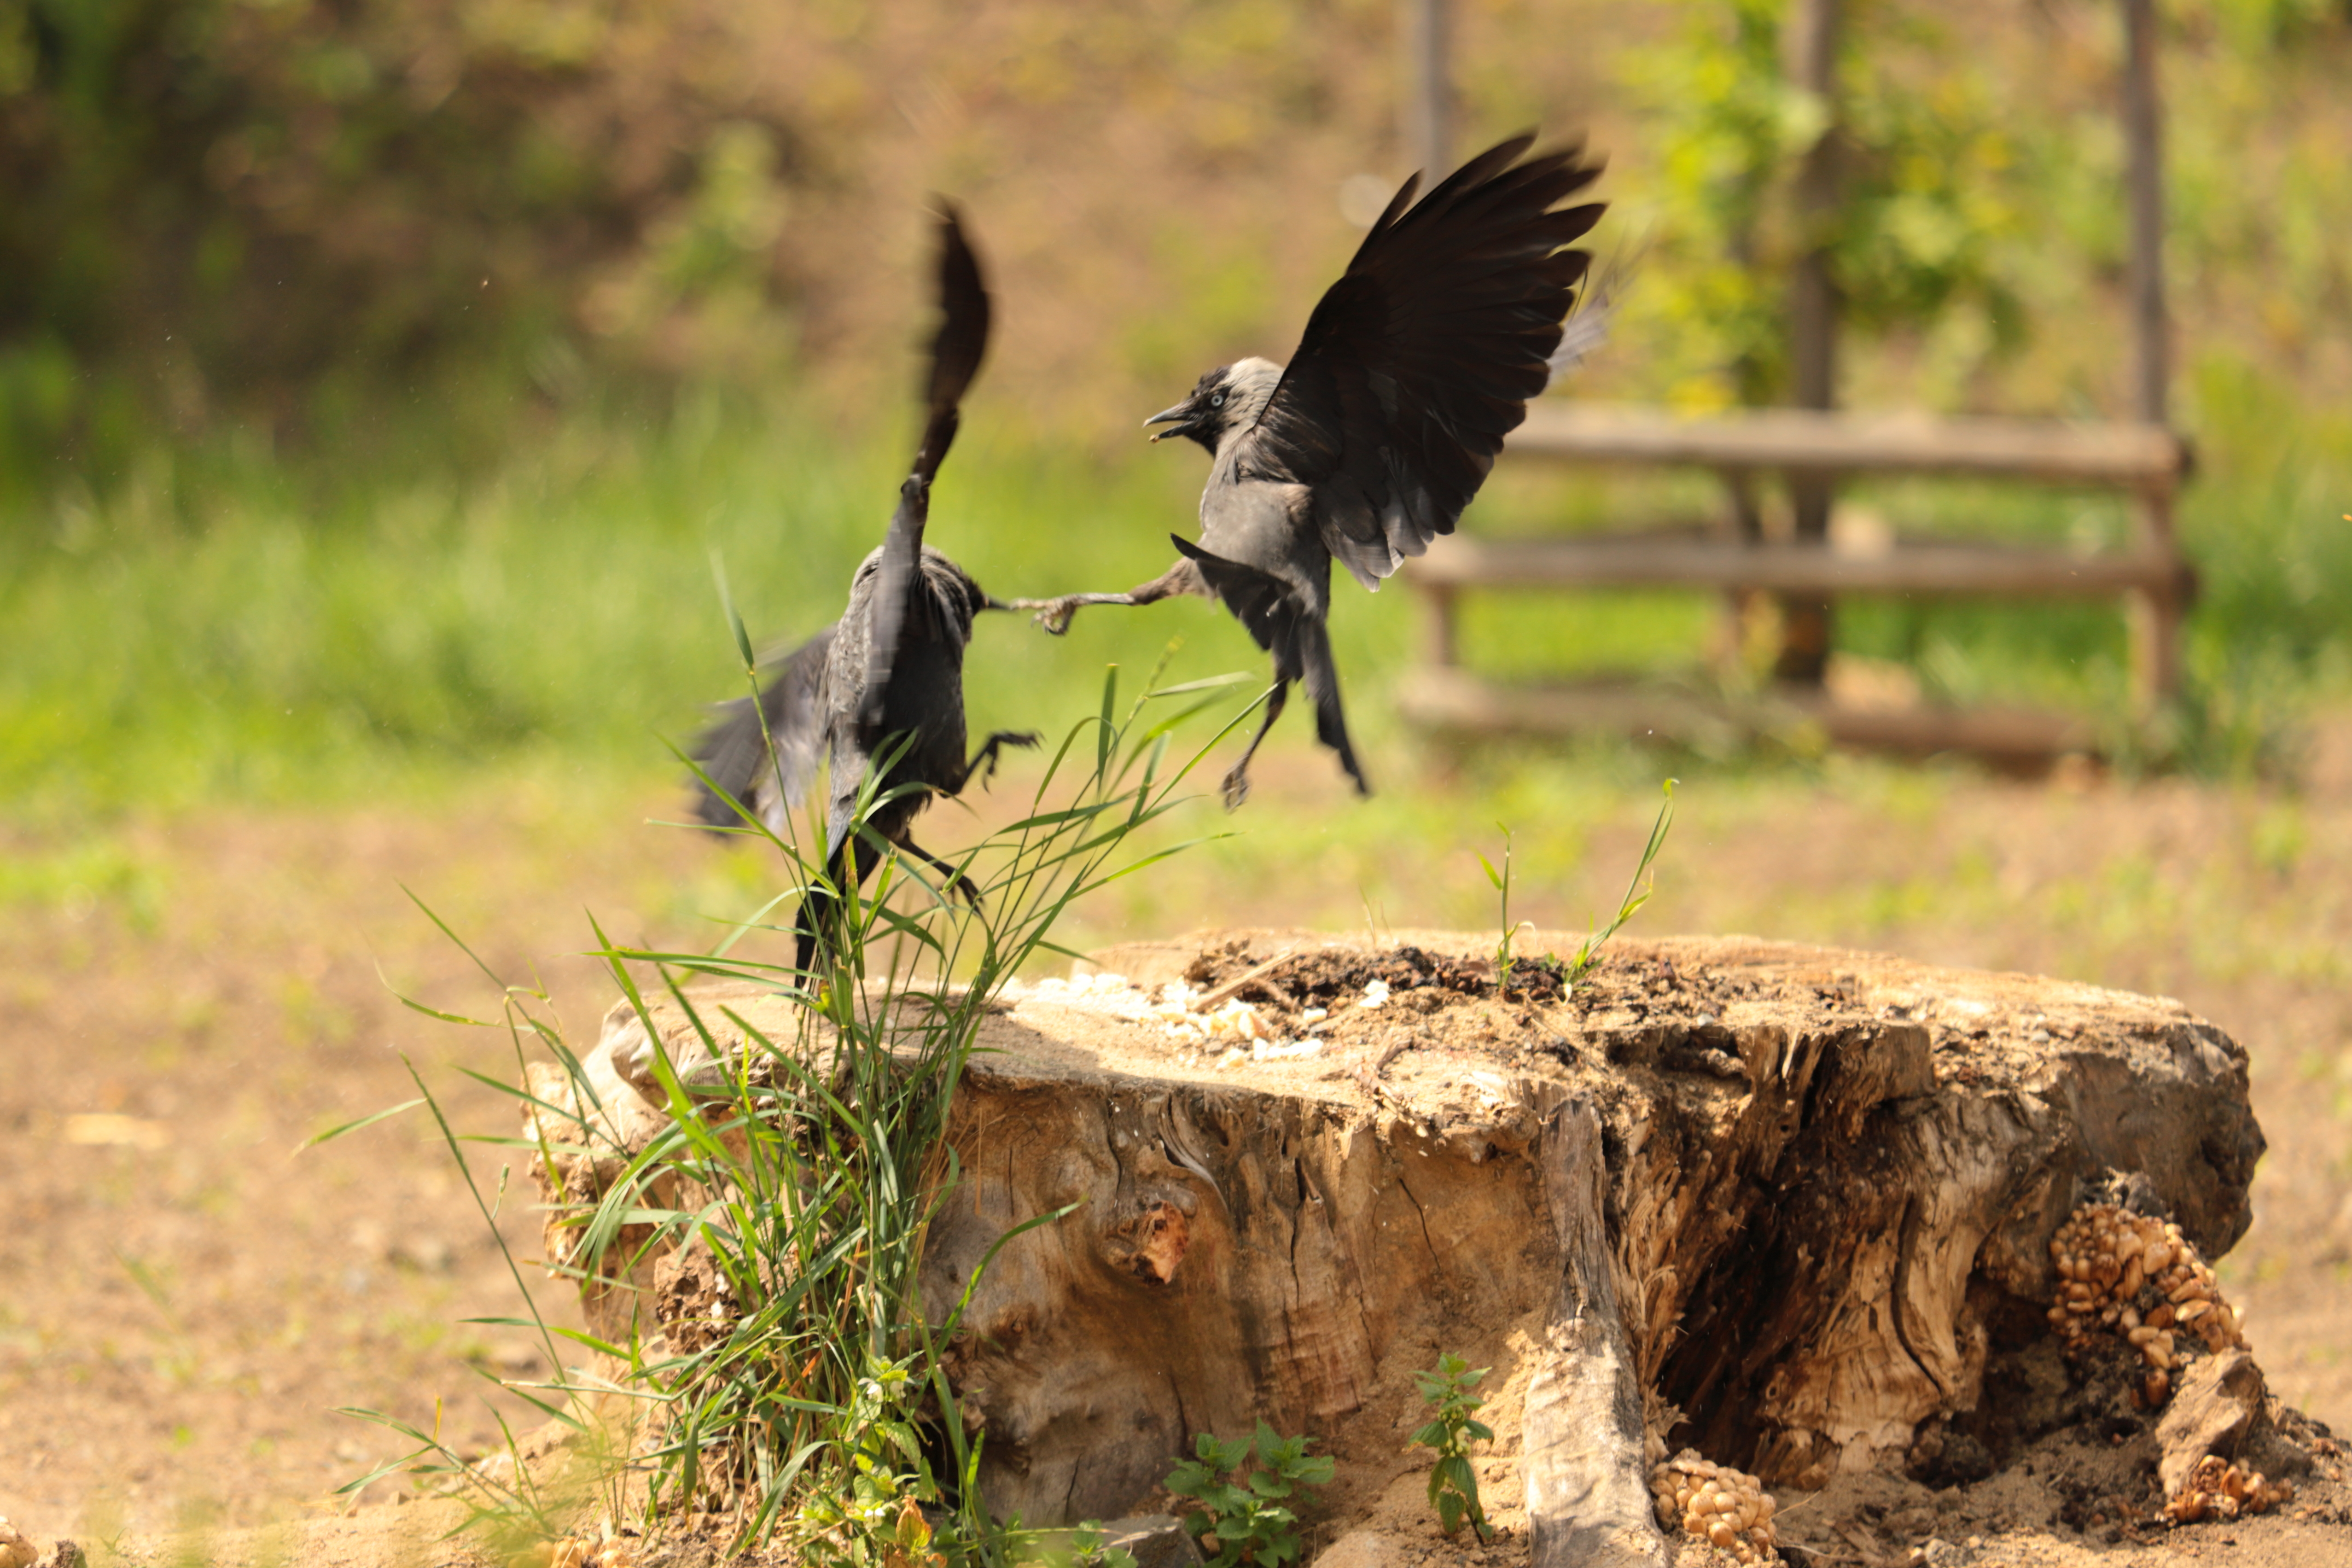
Canon EOS, bird, beak, wildlife, crow like bird, wing, plant, crow, accipitriformes, falconiformes, bird of prey